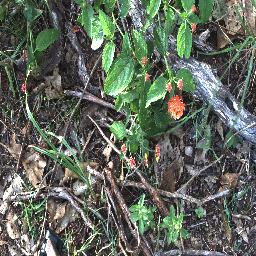
Label: lantana